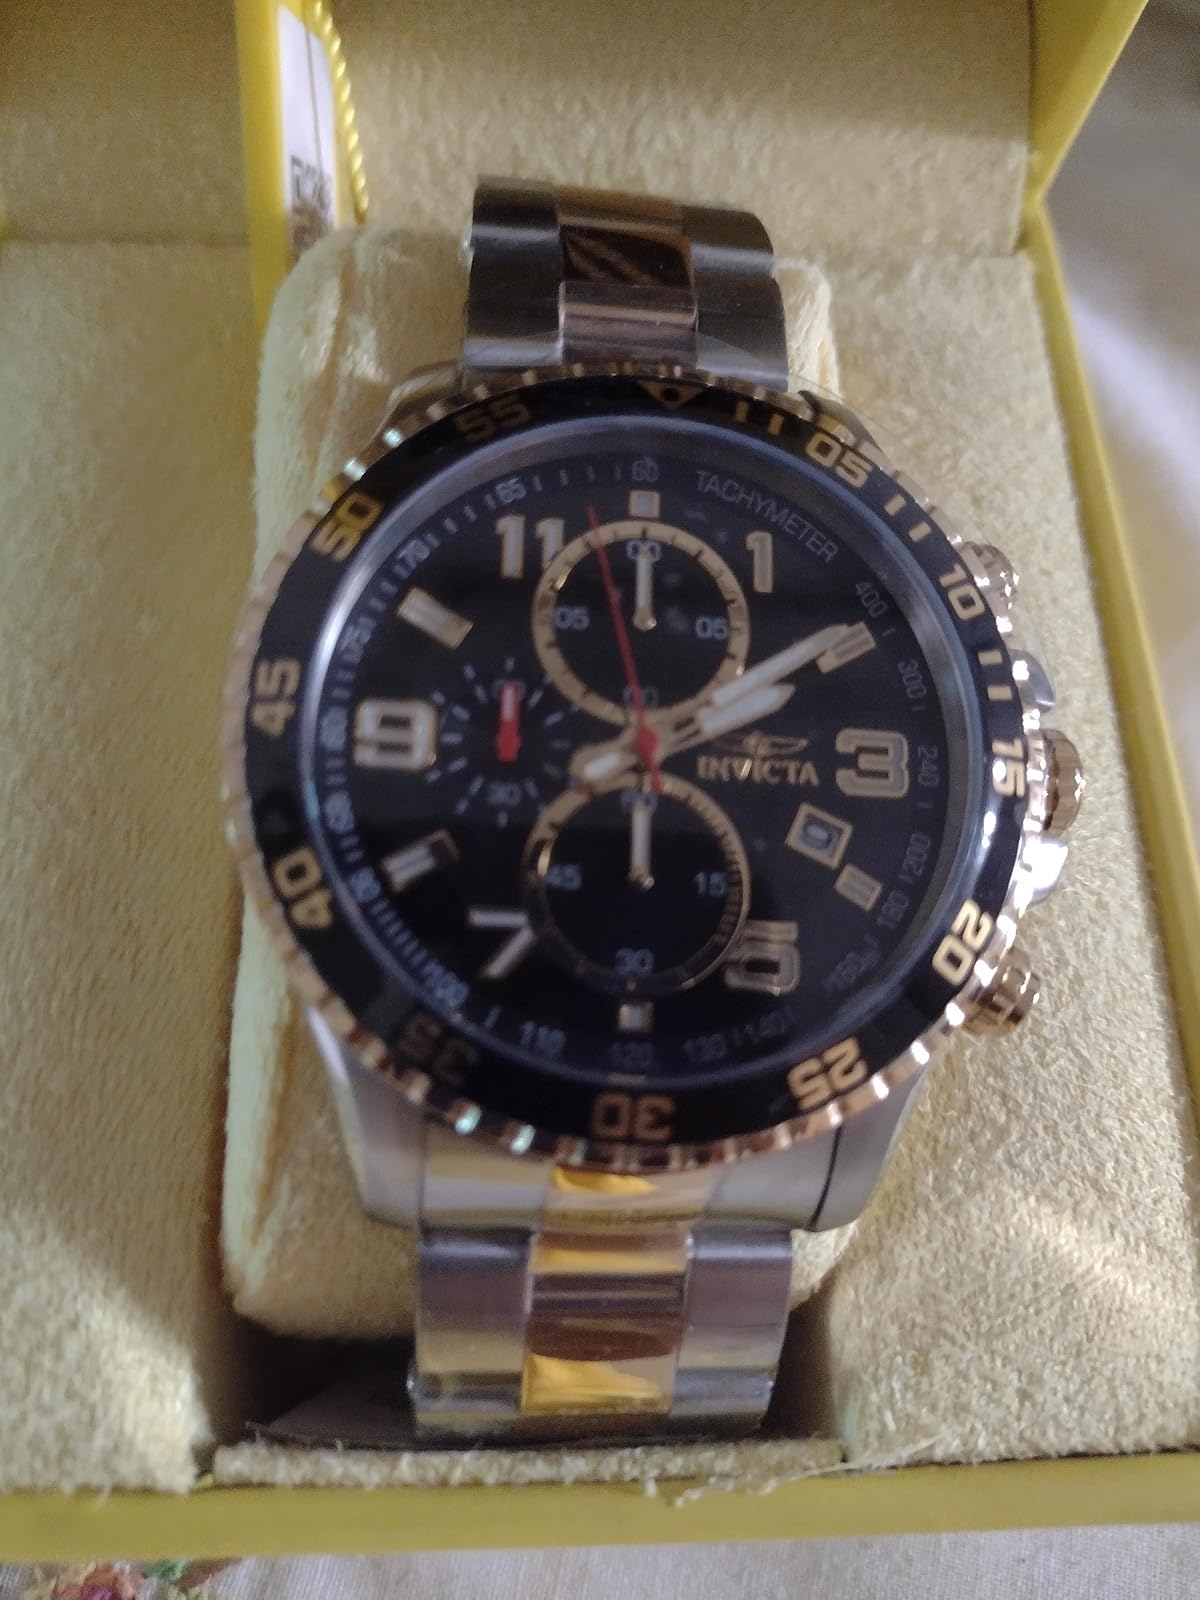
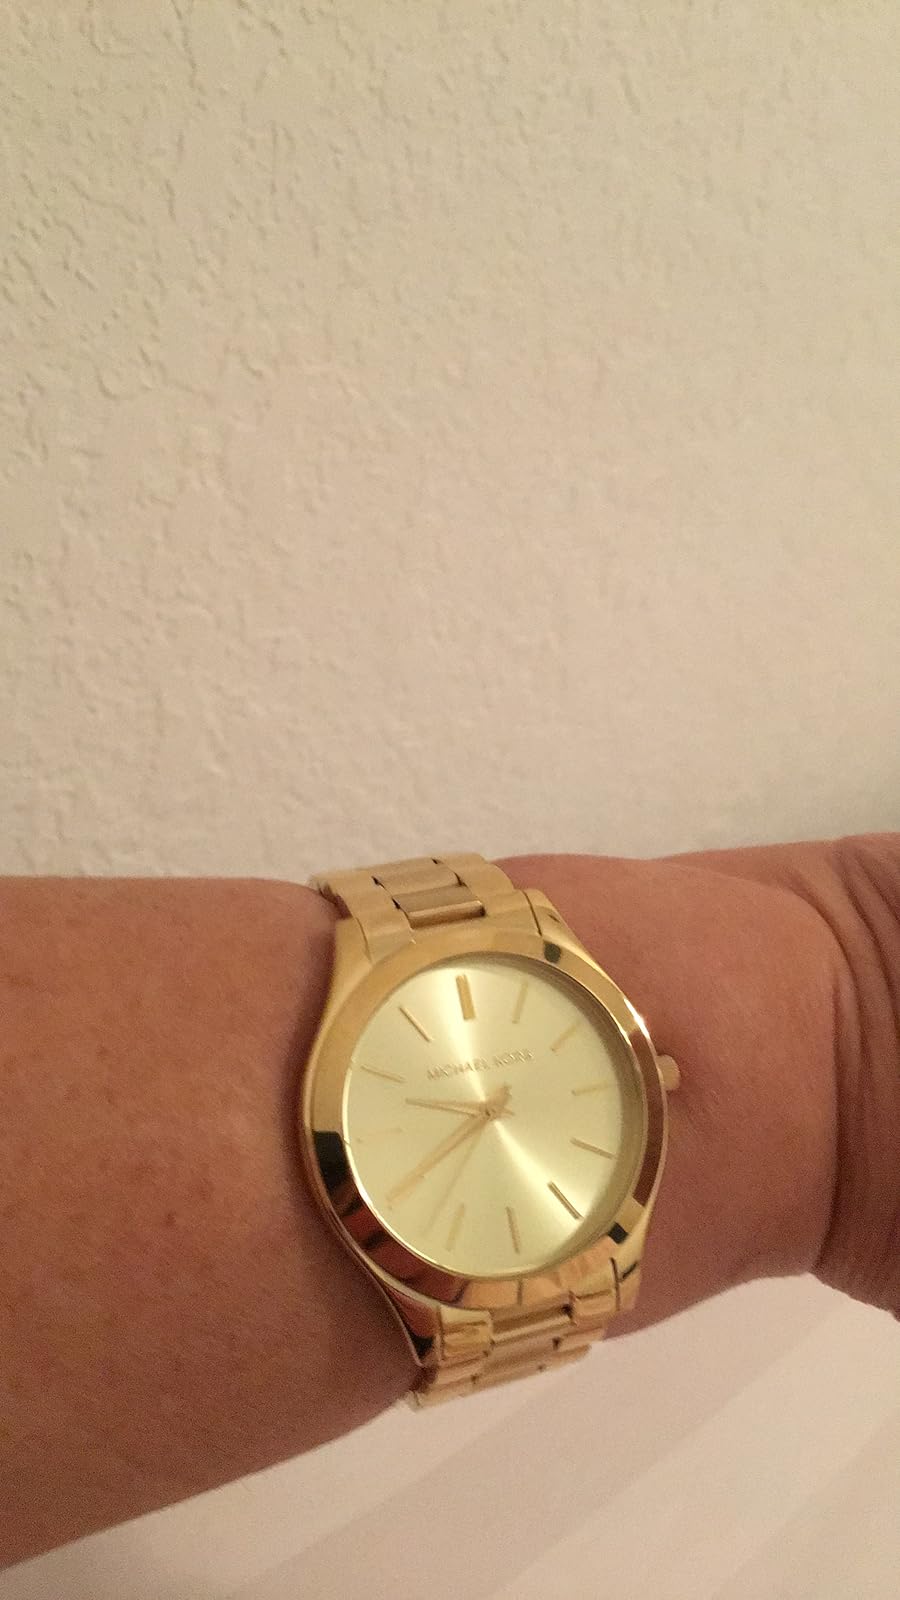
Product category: accessories_watch
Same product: no